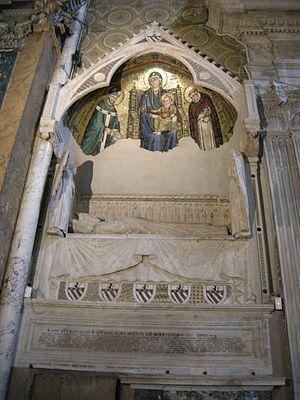
Guillaume Durand, né vers 1230 à Puimisson près de Béziers et mort le 1ᵉʳ novembre 1296, dit le Spéculateur en référence à son Speculum judiciale, était un ecclésiastique français. Il fut évêque de Mende en Gévaudan.